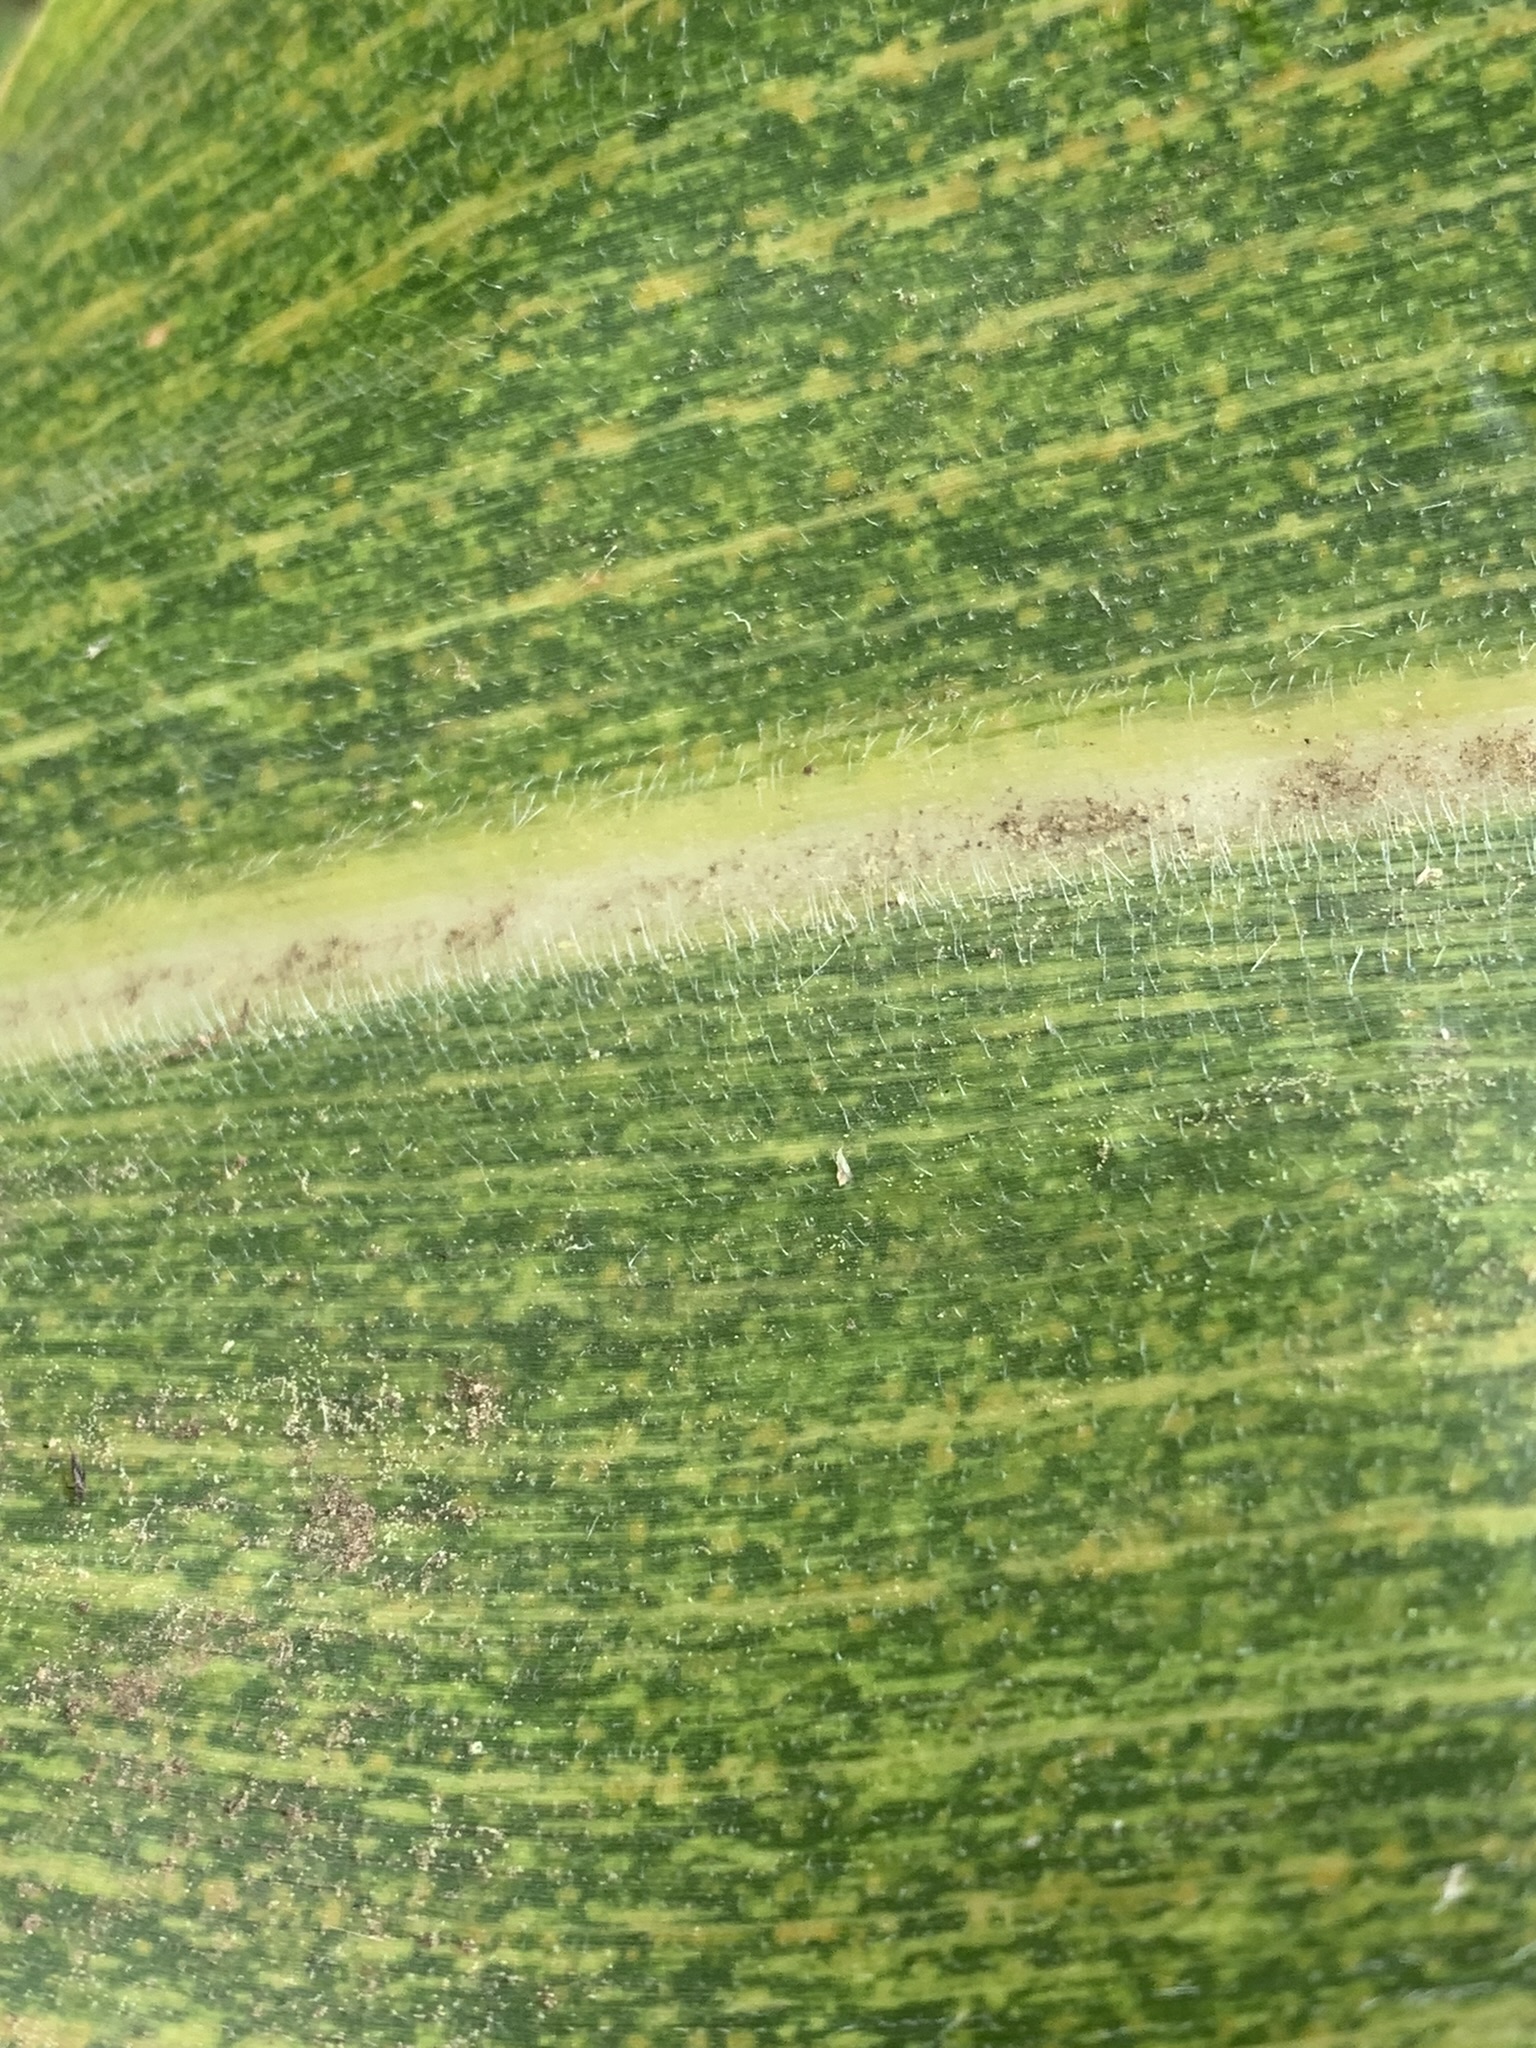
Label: MLN